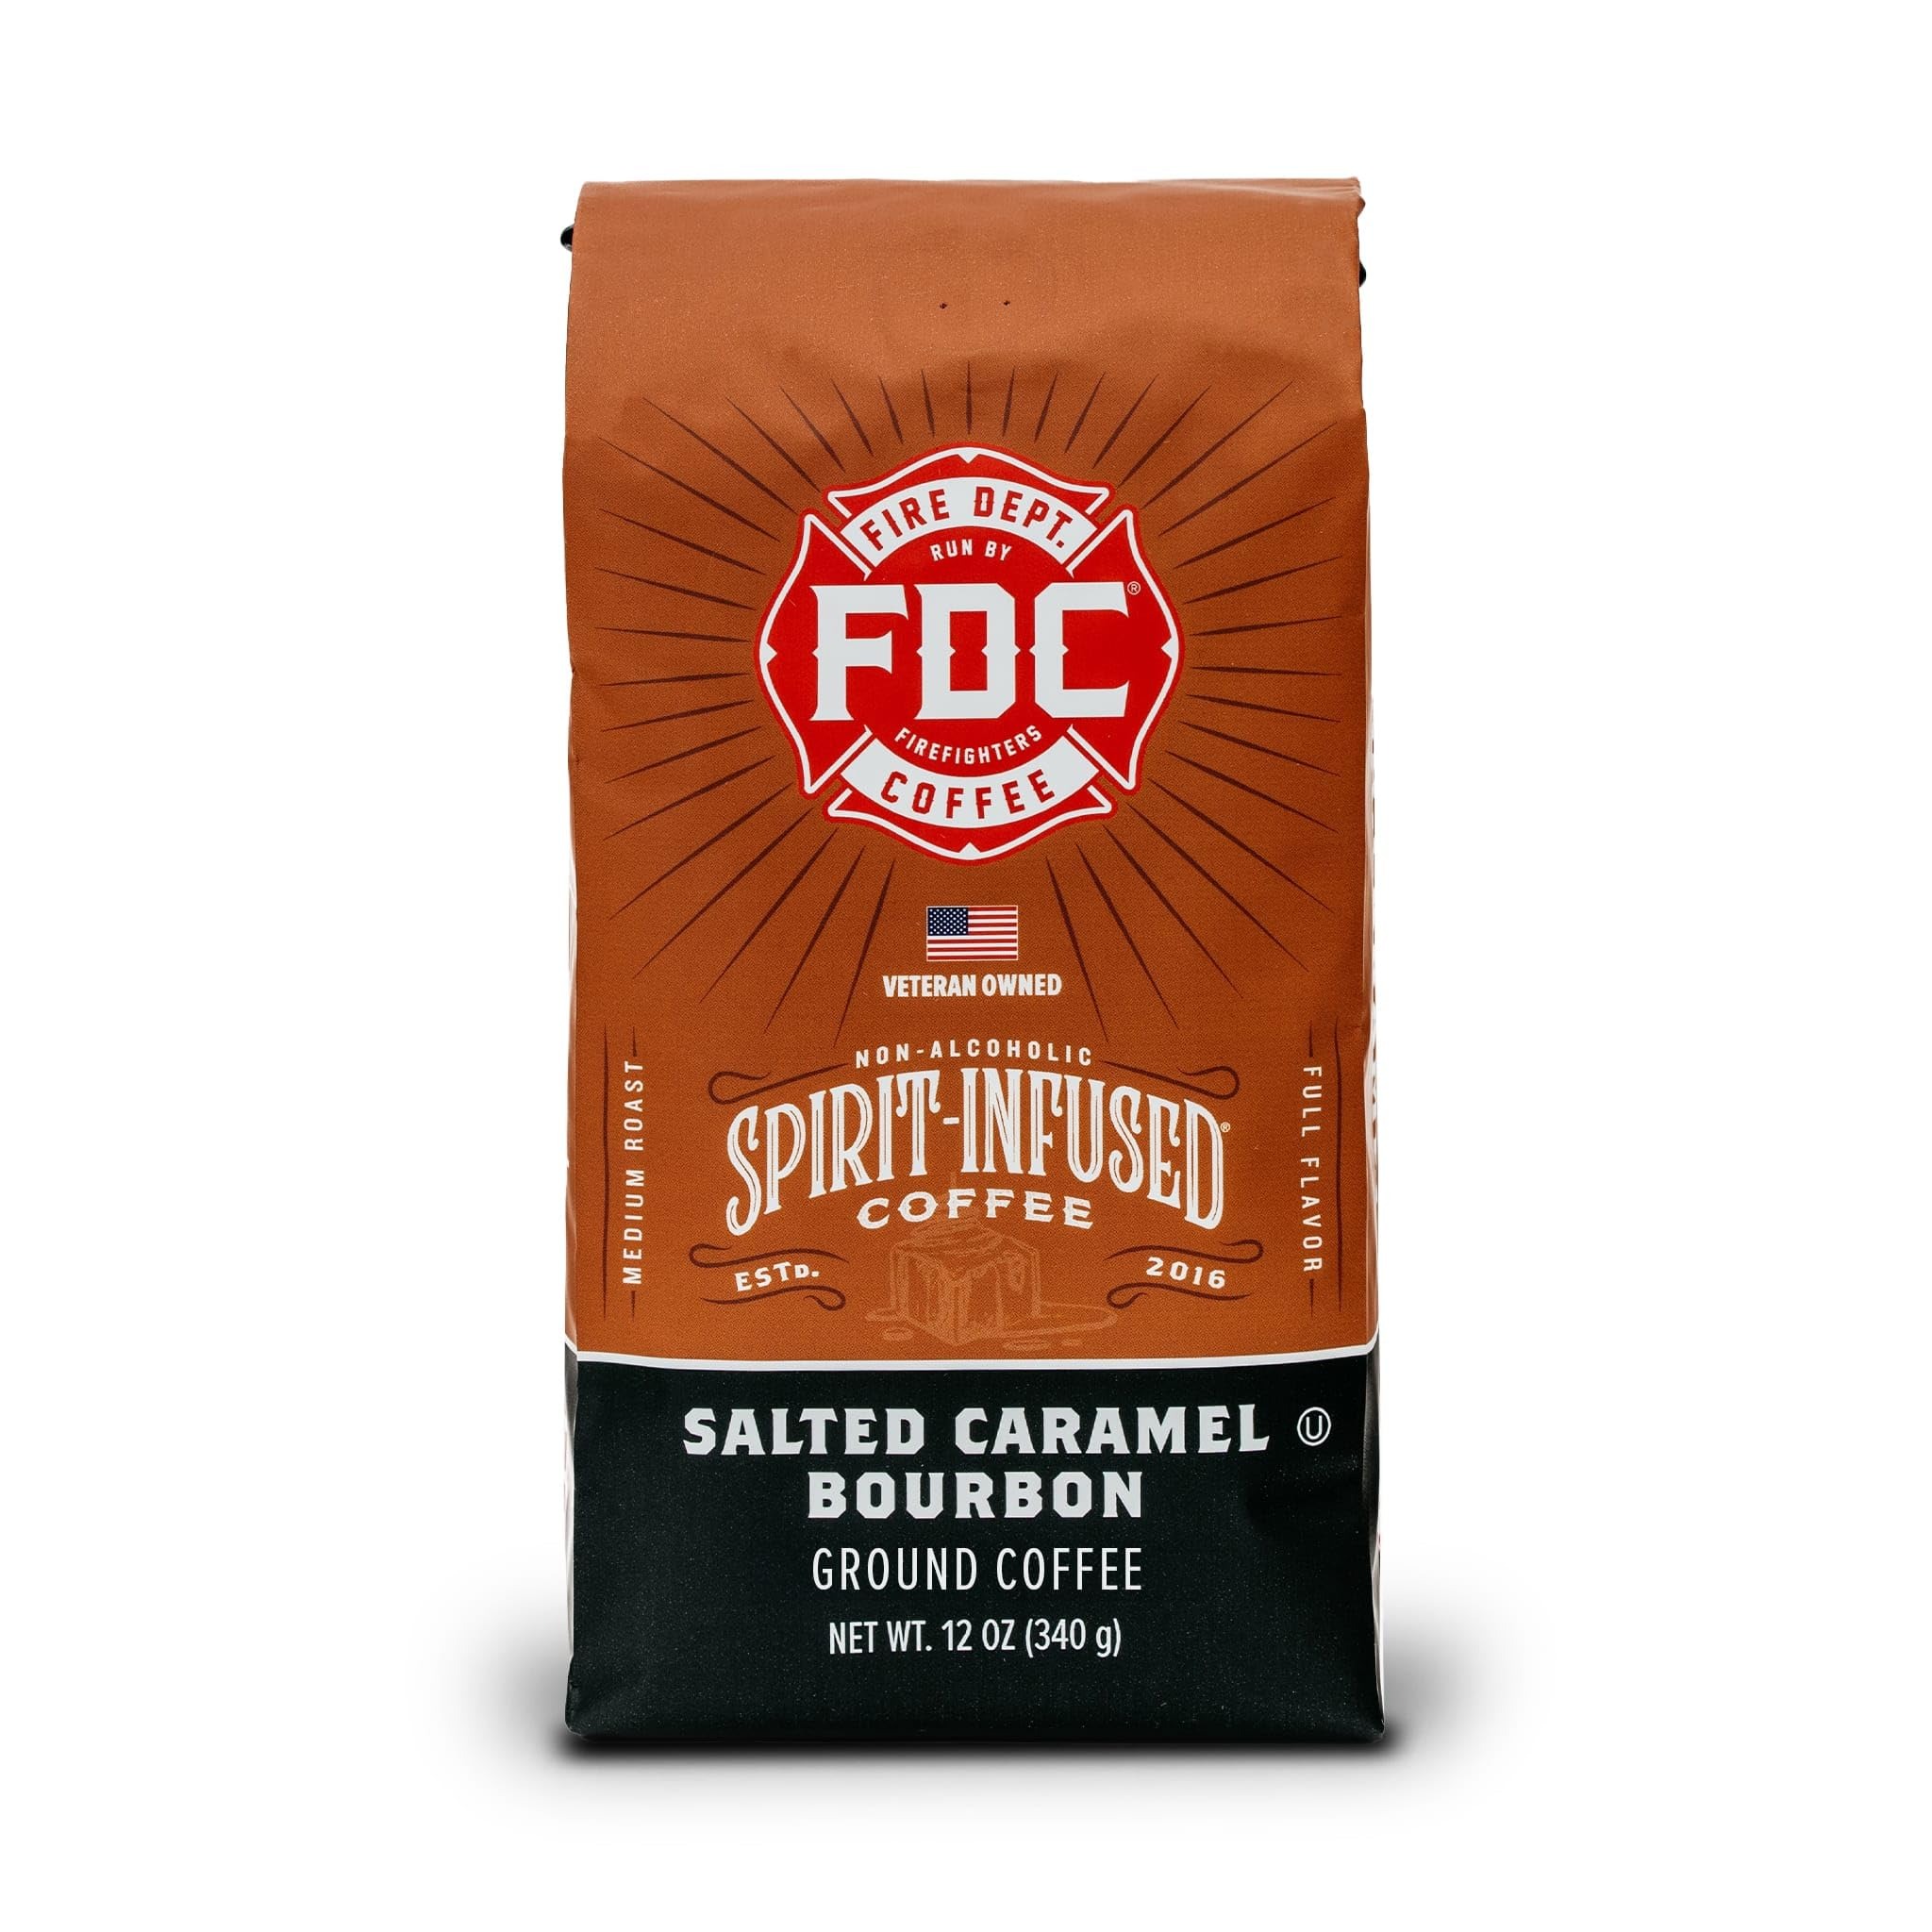
Item Name: Fire Department Coffee - Salted Caramel Bourbon Coffee - Gives Back to Firefighters - Premium Bourbon Infused - Ground Medium Roast - Non-Alcoholic - Roasted in the USA - Veteran Owned - 12 oz
Bullet Point 1: Salted Caramel Bourbon Infused: Enjoy the rich, buttery, and natural flavor of our Salted Caramel Bourbon Infused Coffee that finishes with a subtle hint of salt to perfectly compliment the high-quality coffee beans. Just one sip and you'll be hooked on this savory morning pick-me-up, or after-dinner treat.
Bullet Point 2: Brand Mission: Veteran-owned and NaVOBA certified, Fire Department Coffee prioritizes giving back to our fellow firefighters and first responders who've become sick or injured while on the job. We proudly roast our beans right here in the USA, embodying the dedication and spirit of America's firefighters in every cup.
Bullet Point 3: Premium Coffee: Experience the richness of our handcrafted coffee. Small batch and roasted without sugar, preservatives, or soy, ensuring a pure and satisfying brew.
Bullet Point 4: All-Call Brewing Compatibility: Whether you're gearing up for a long shift or winding down after a day of valor, our ground coffee is your go-to. Perfectly ground for a drip coffee maker, our coffee ensures you’re always prepared, no matter the call.
Bullet Point 5: 100% Satisfaction: We guarantee 100% satisfaction with your Salted Caramel Bourbon Infused Coffee. Should you find yourself less than delighted, please don't hesitate to reach out to us. Our dedicated team is ready and eager to assist you in any way possible. We sincerely appreciate your support.
Product Description: Bring a little sweetness to your mug with the limited edition, Salted Caramel Bourbon Infused Coffee. Enjoy the rich, buttery, and natural flavor of caramel that finishes with a subtle hint of salt to perfectly compliment the high-quality coffee beans. Just one sip and you'll be hooked on this savory morning pick-me-up, or after-dinner treat.
Value: 12.0
Unit: Ounce

Price: 17.49